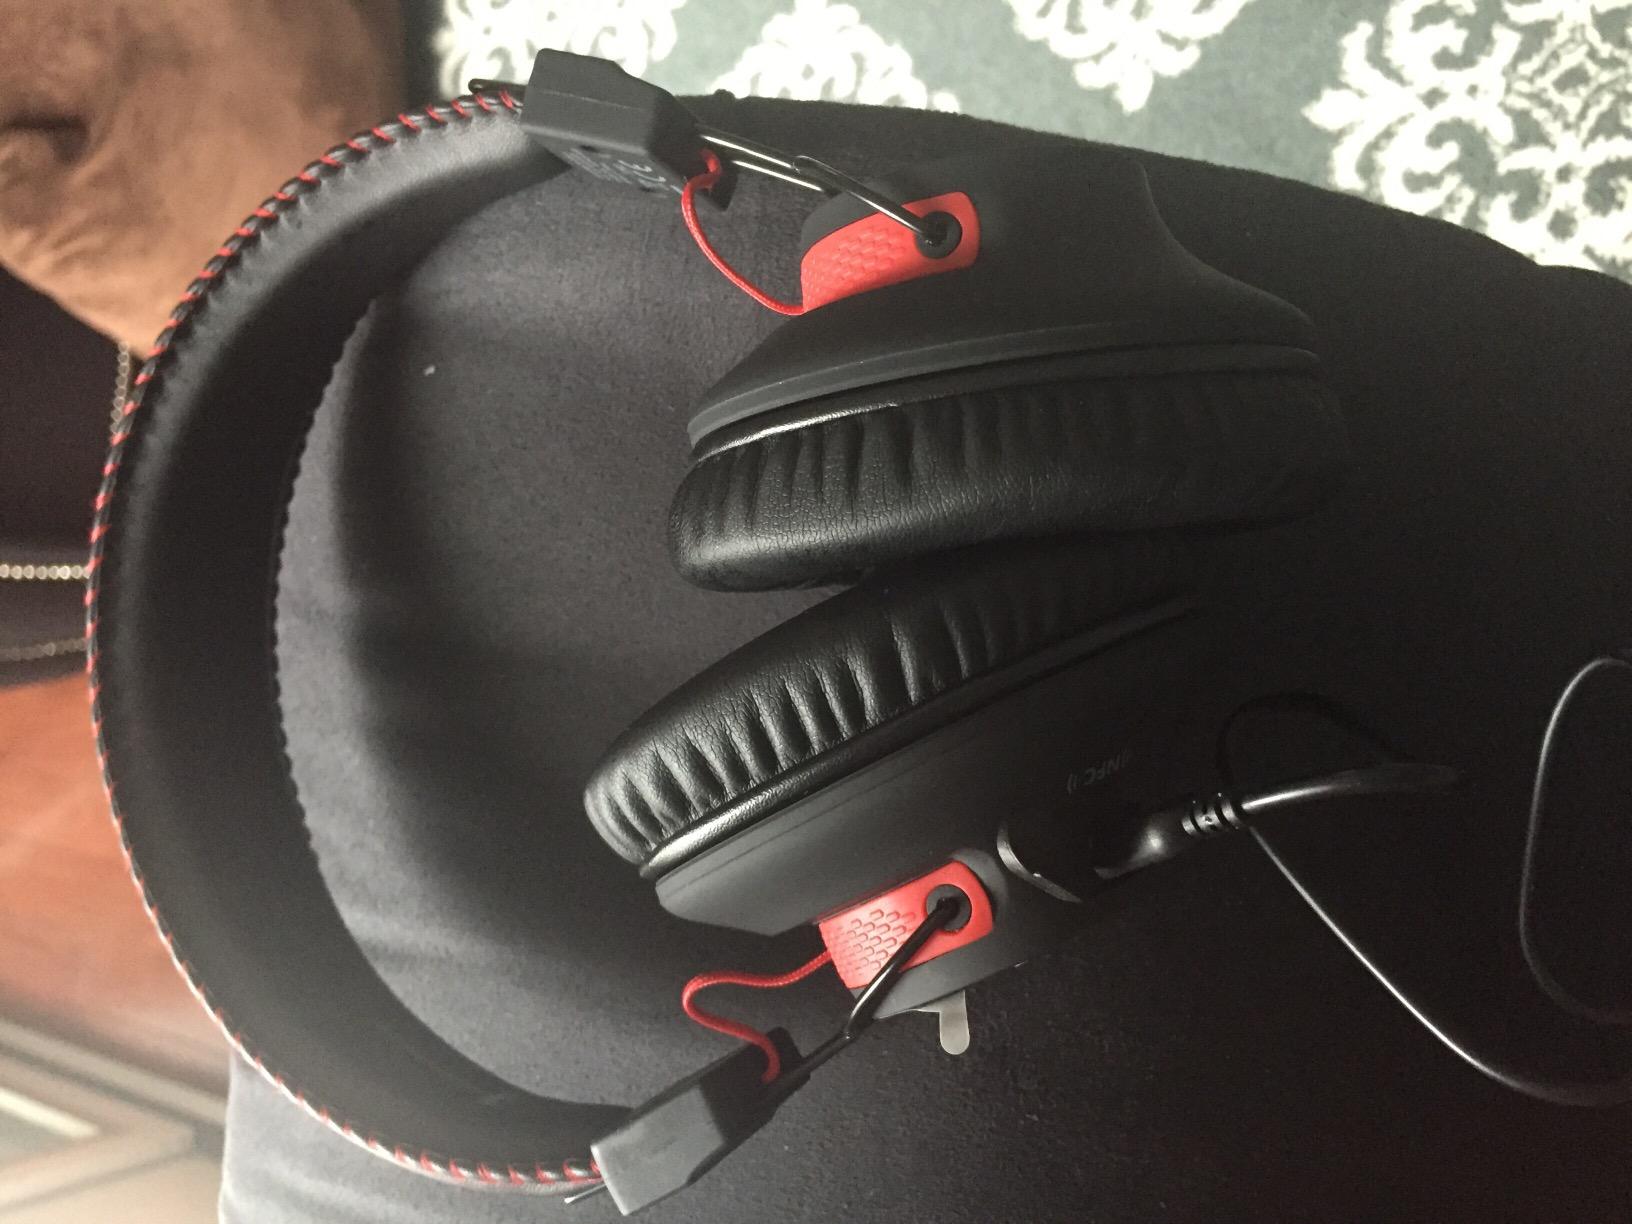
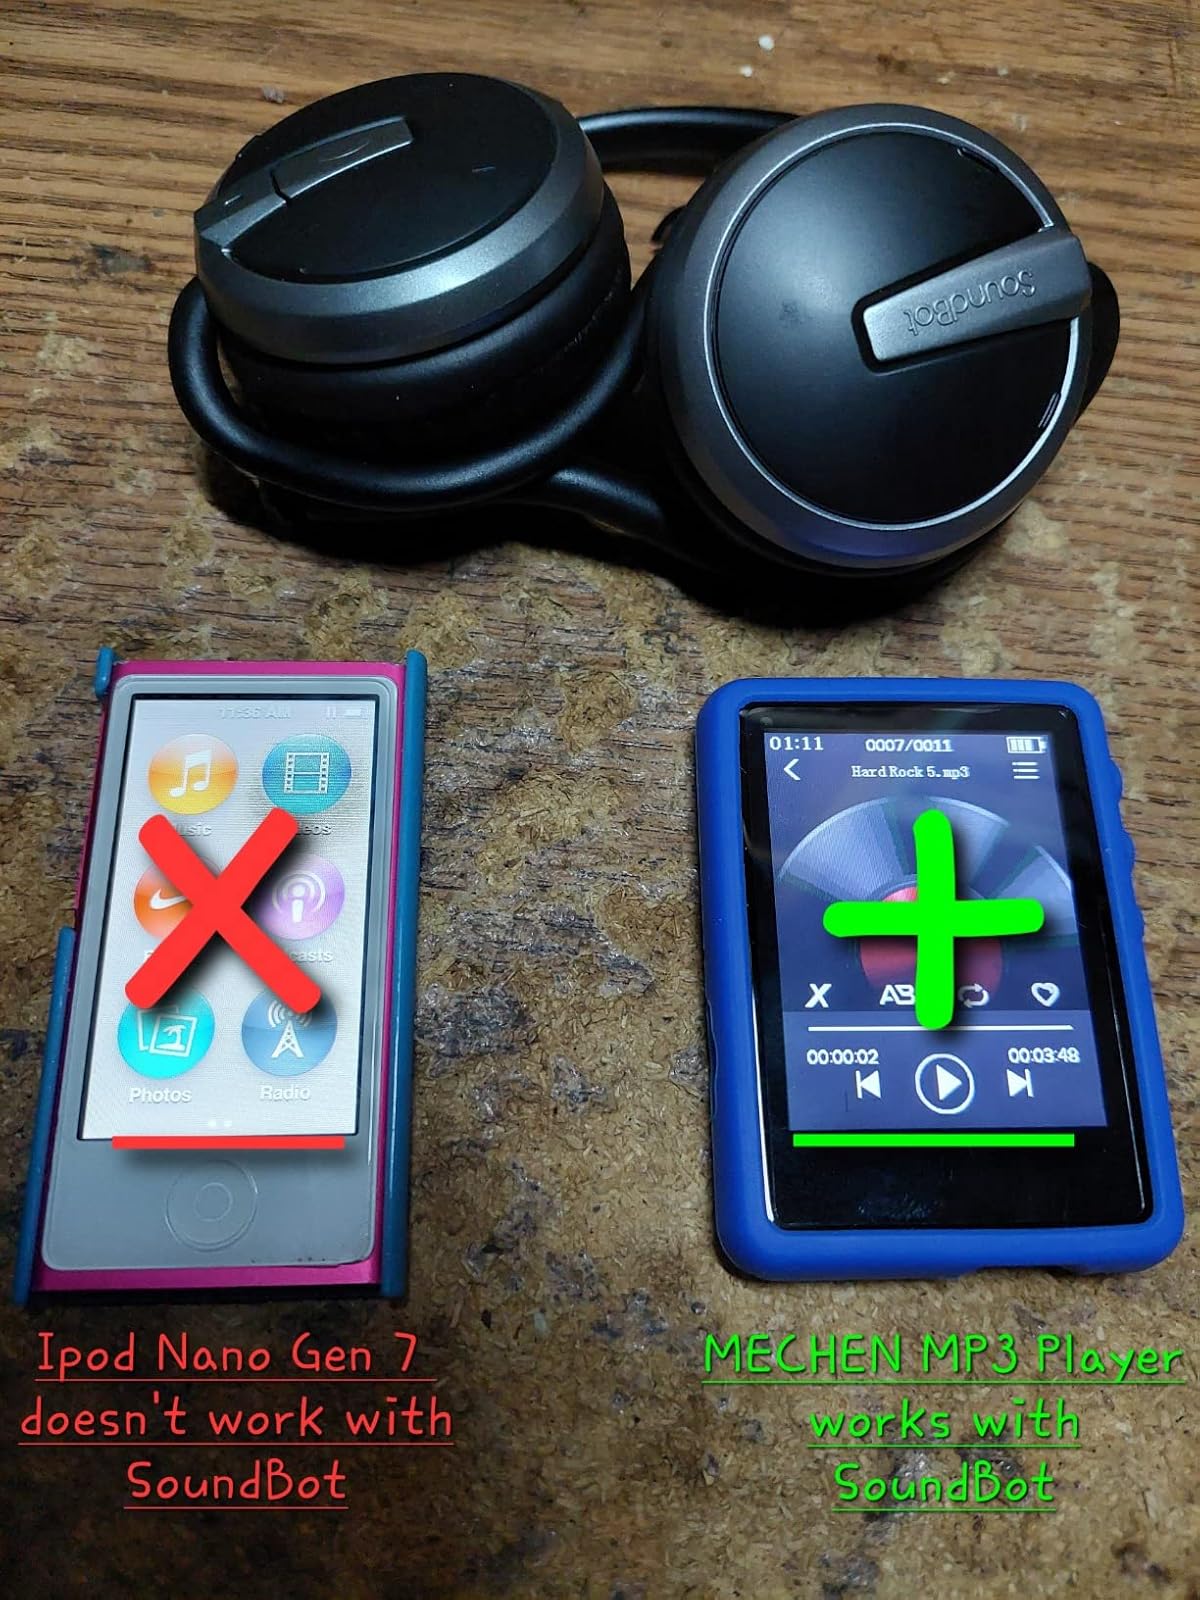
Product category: headphones
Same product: no